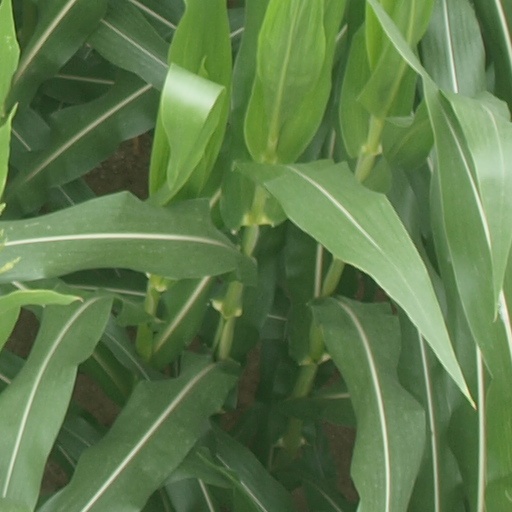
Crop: maize; corn